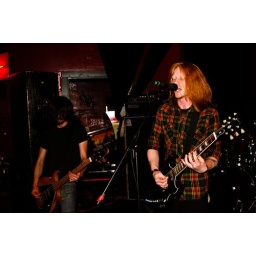
black houses @ the comet tavern in seattle 10/05/08